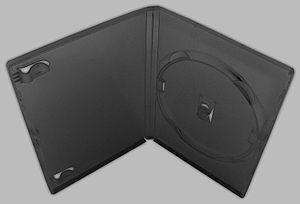
Un emballage de disque optique est l'emballage qui accompagne les CDs, DVDs et d'autres formats de médias optiques. La plupart de ces emballages sont rigides ou semi-rigides et conçus pour protéger les médias des rayures et d'autres types de dommages, ainsi que faciliter leur stockage et leur transport.